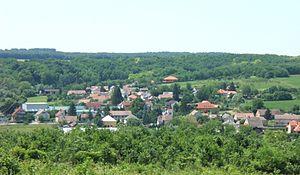
Sántos est un village et une commune du comitat de Somogy en Hongrie.